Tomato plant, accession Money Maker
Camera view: tilt-top (135 deg); turntable rotation: 60 degrees
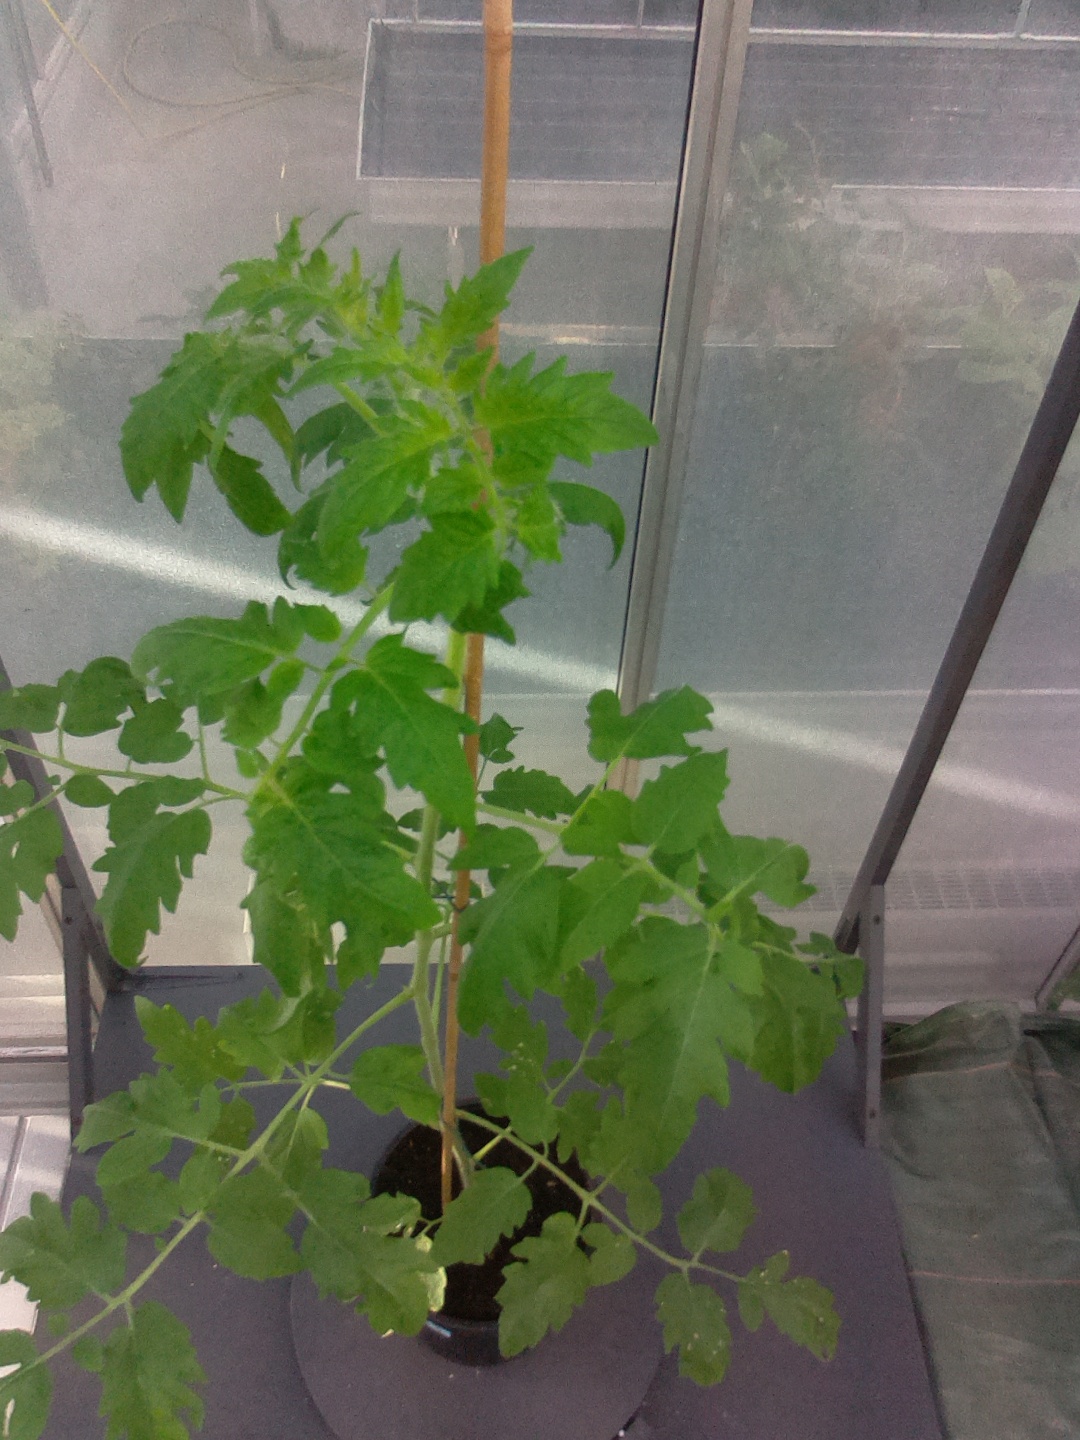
BBCH growth stage 52: 2 inflorescences visible